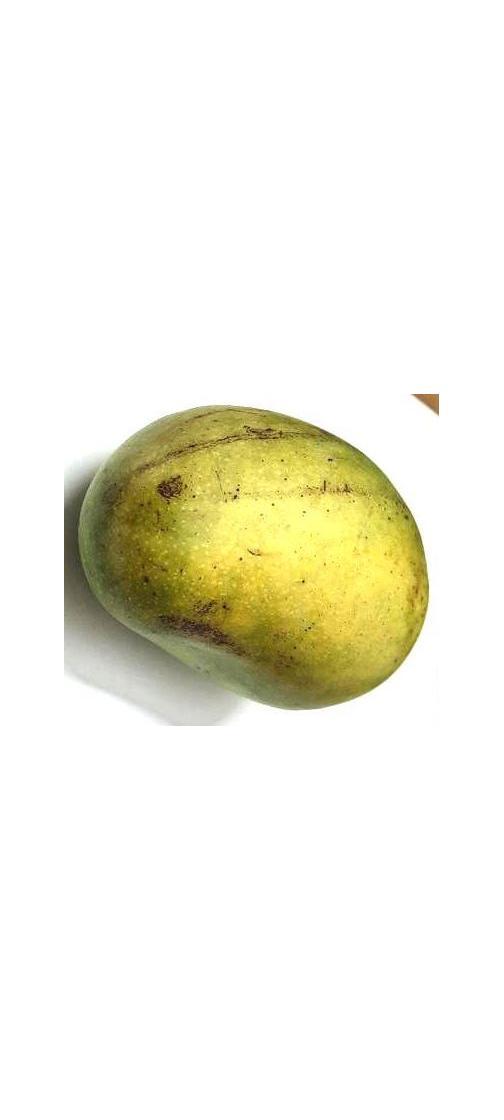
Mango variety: Fazli Shurmai